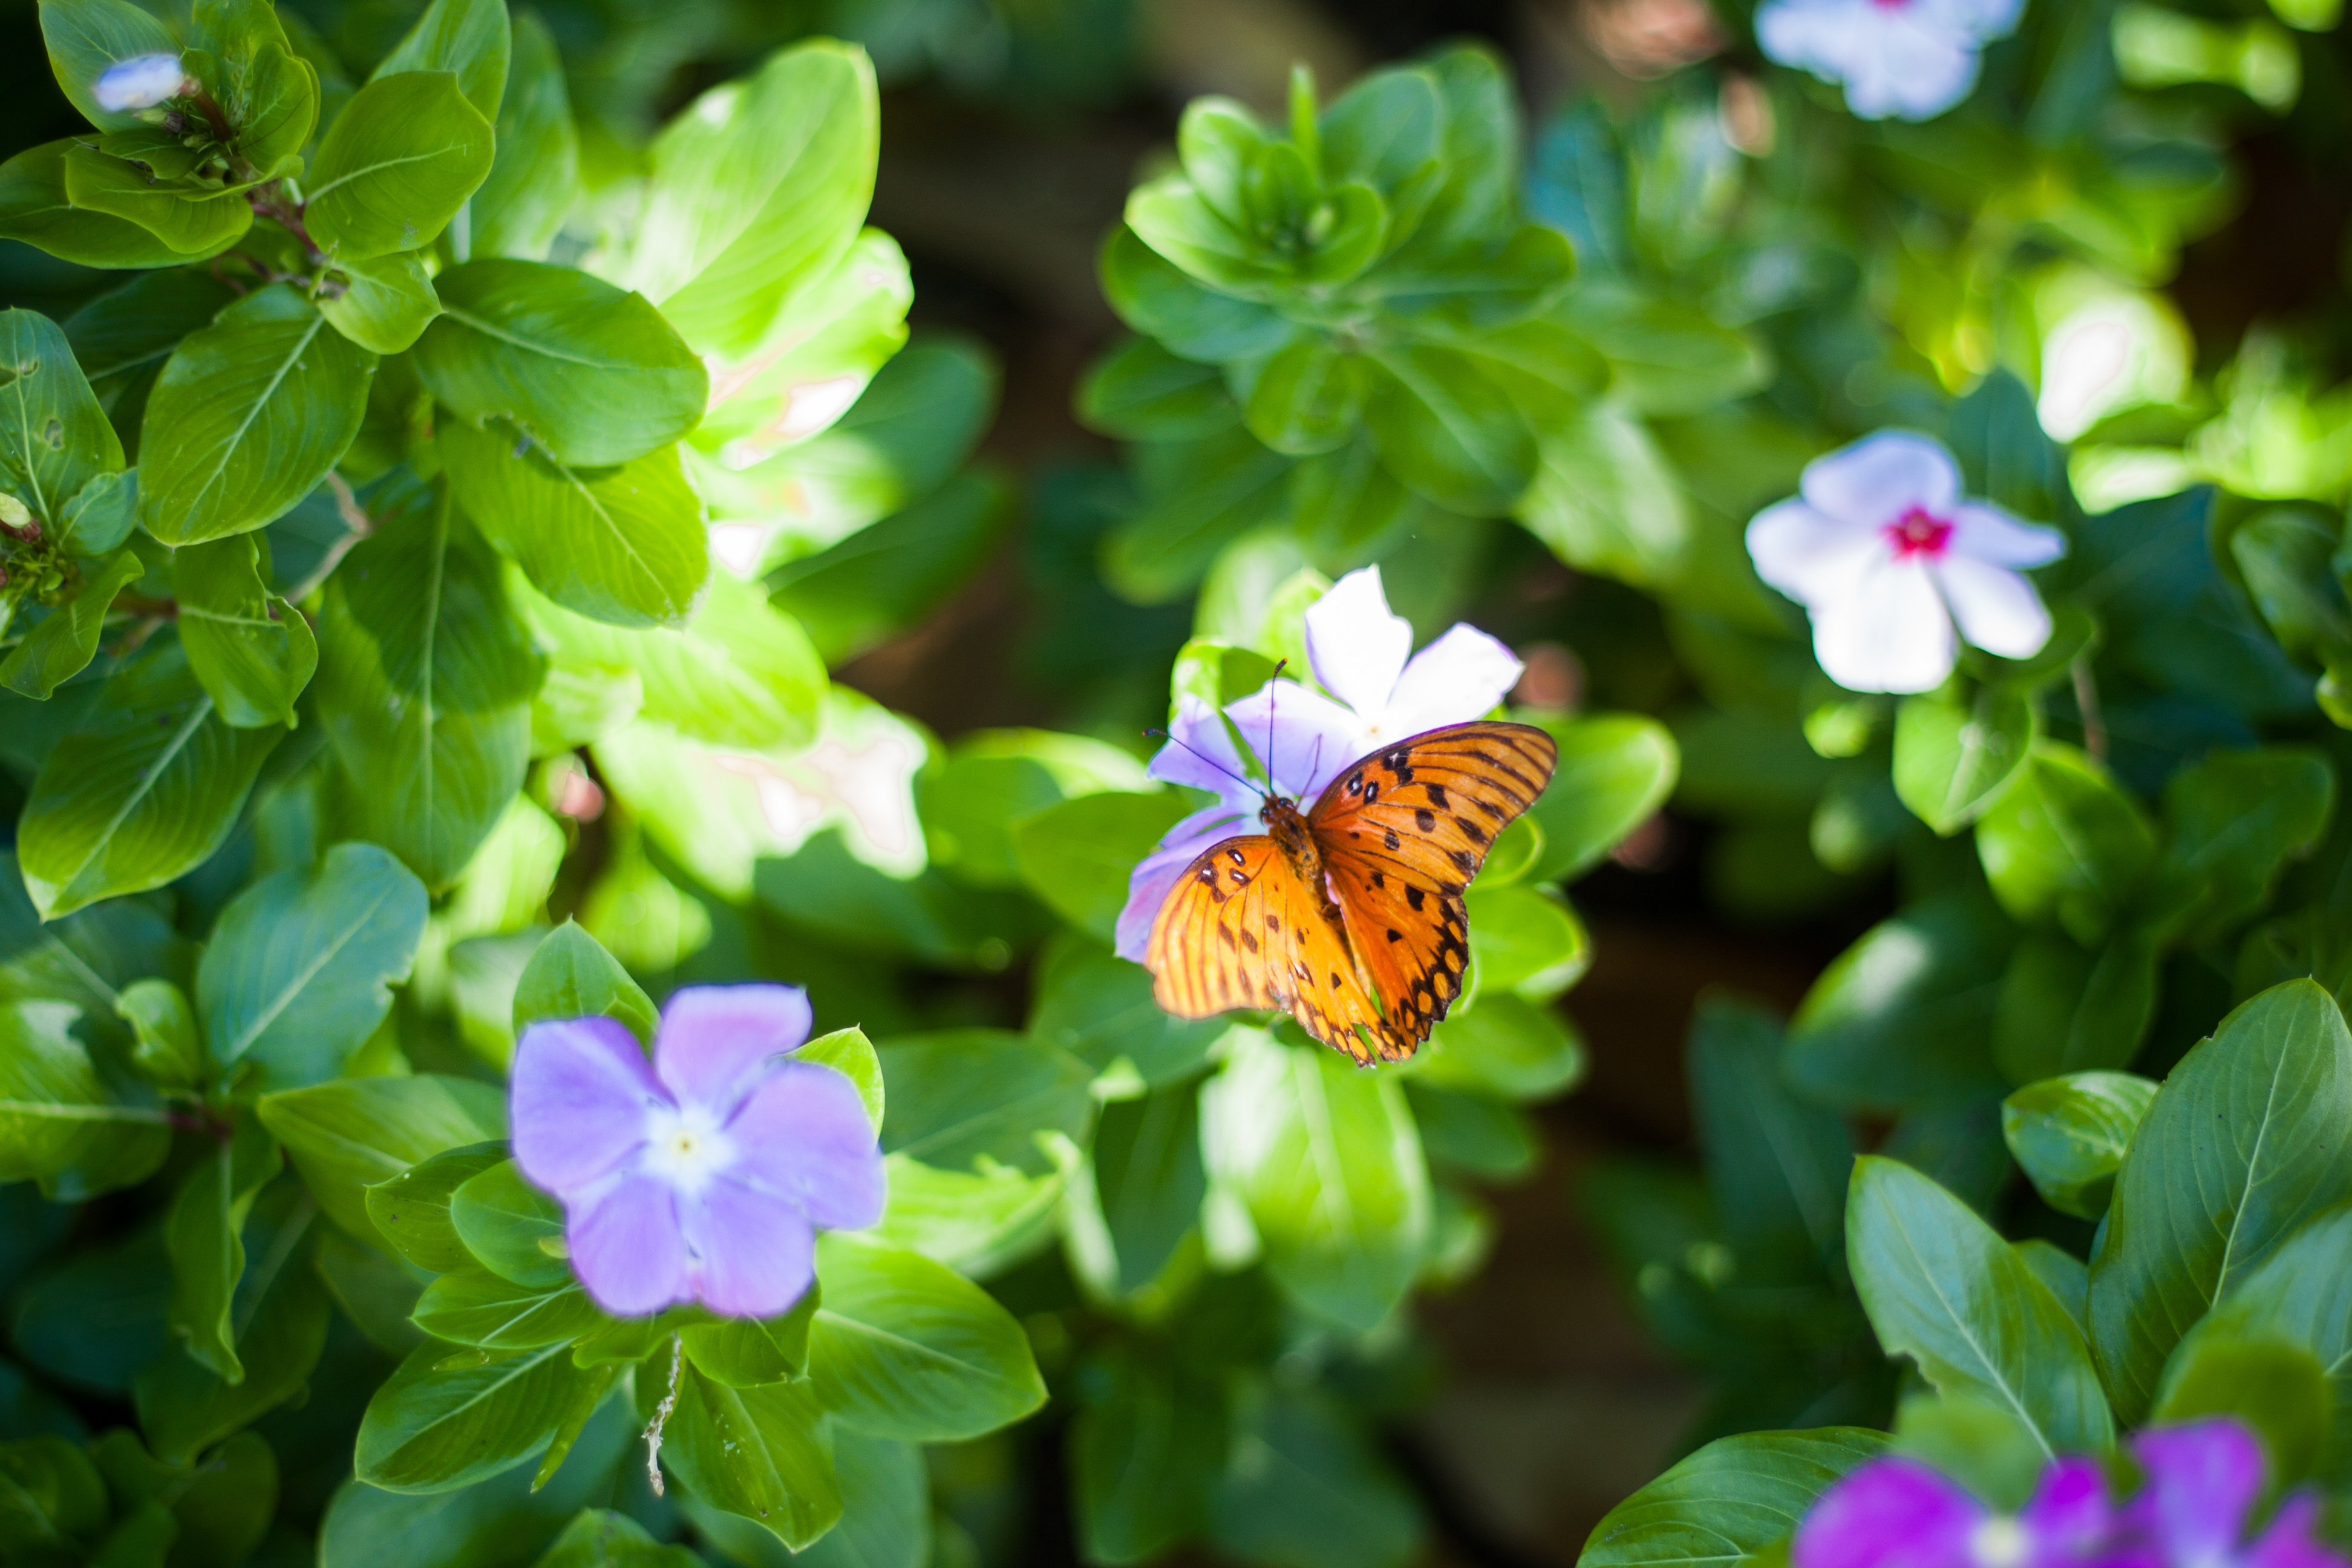
nature, plant, flower, petal, green, insect, botany, butterfly, garden, flora, fauna, invertebrate, wildflower, flowers, nectar, macro photography, pollinator, annual plant, moths and butterflies, polenating